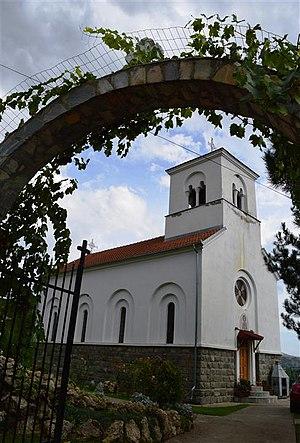
Rudnica est un village de Serbie situé dans la municipalité de Raška, district de Raška. Au recensement de 2011, il comptait 332 habitants.